Winnie Monsod

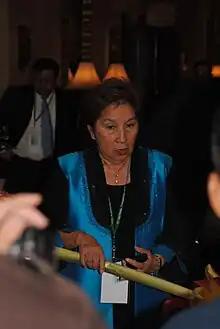

Solita Garduño Collás-Monsod (born July 29, 1940), popularly known as Mareng Winnie, is a Filipino economist, broadcaster, columnist, radio host, and public intellectual. She had been the 5th Director-General of the National Economic and Development Authority and concurrently socio-economic planning secretary of the Philippines from 1986 to 1989.